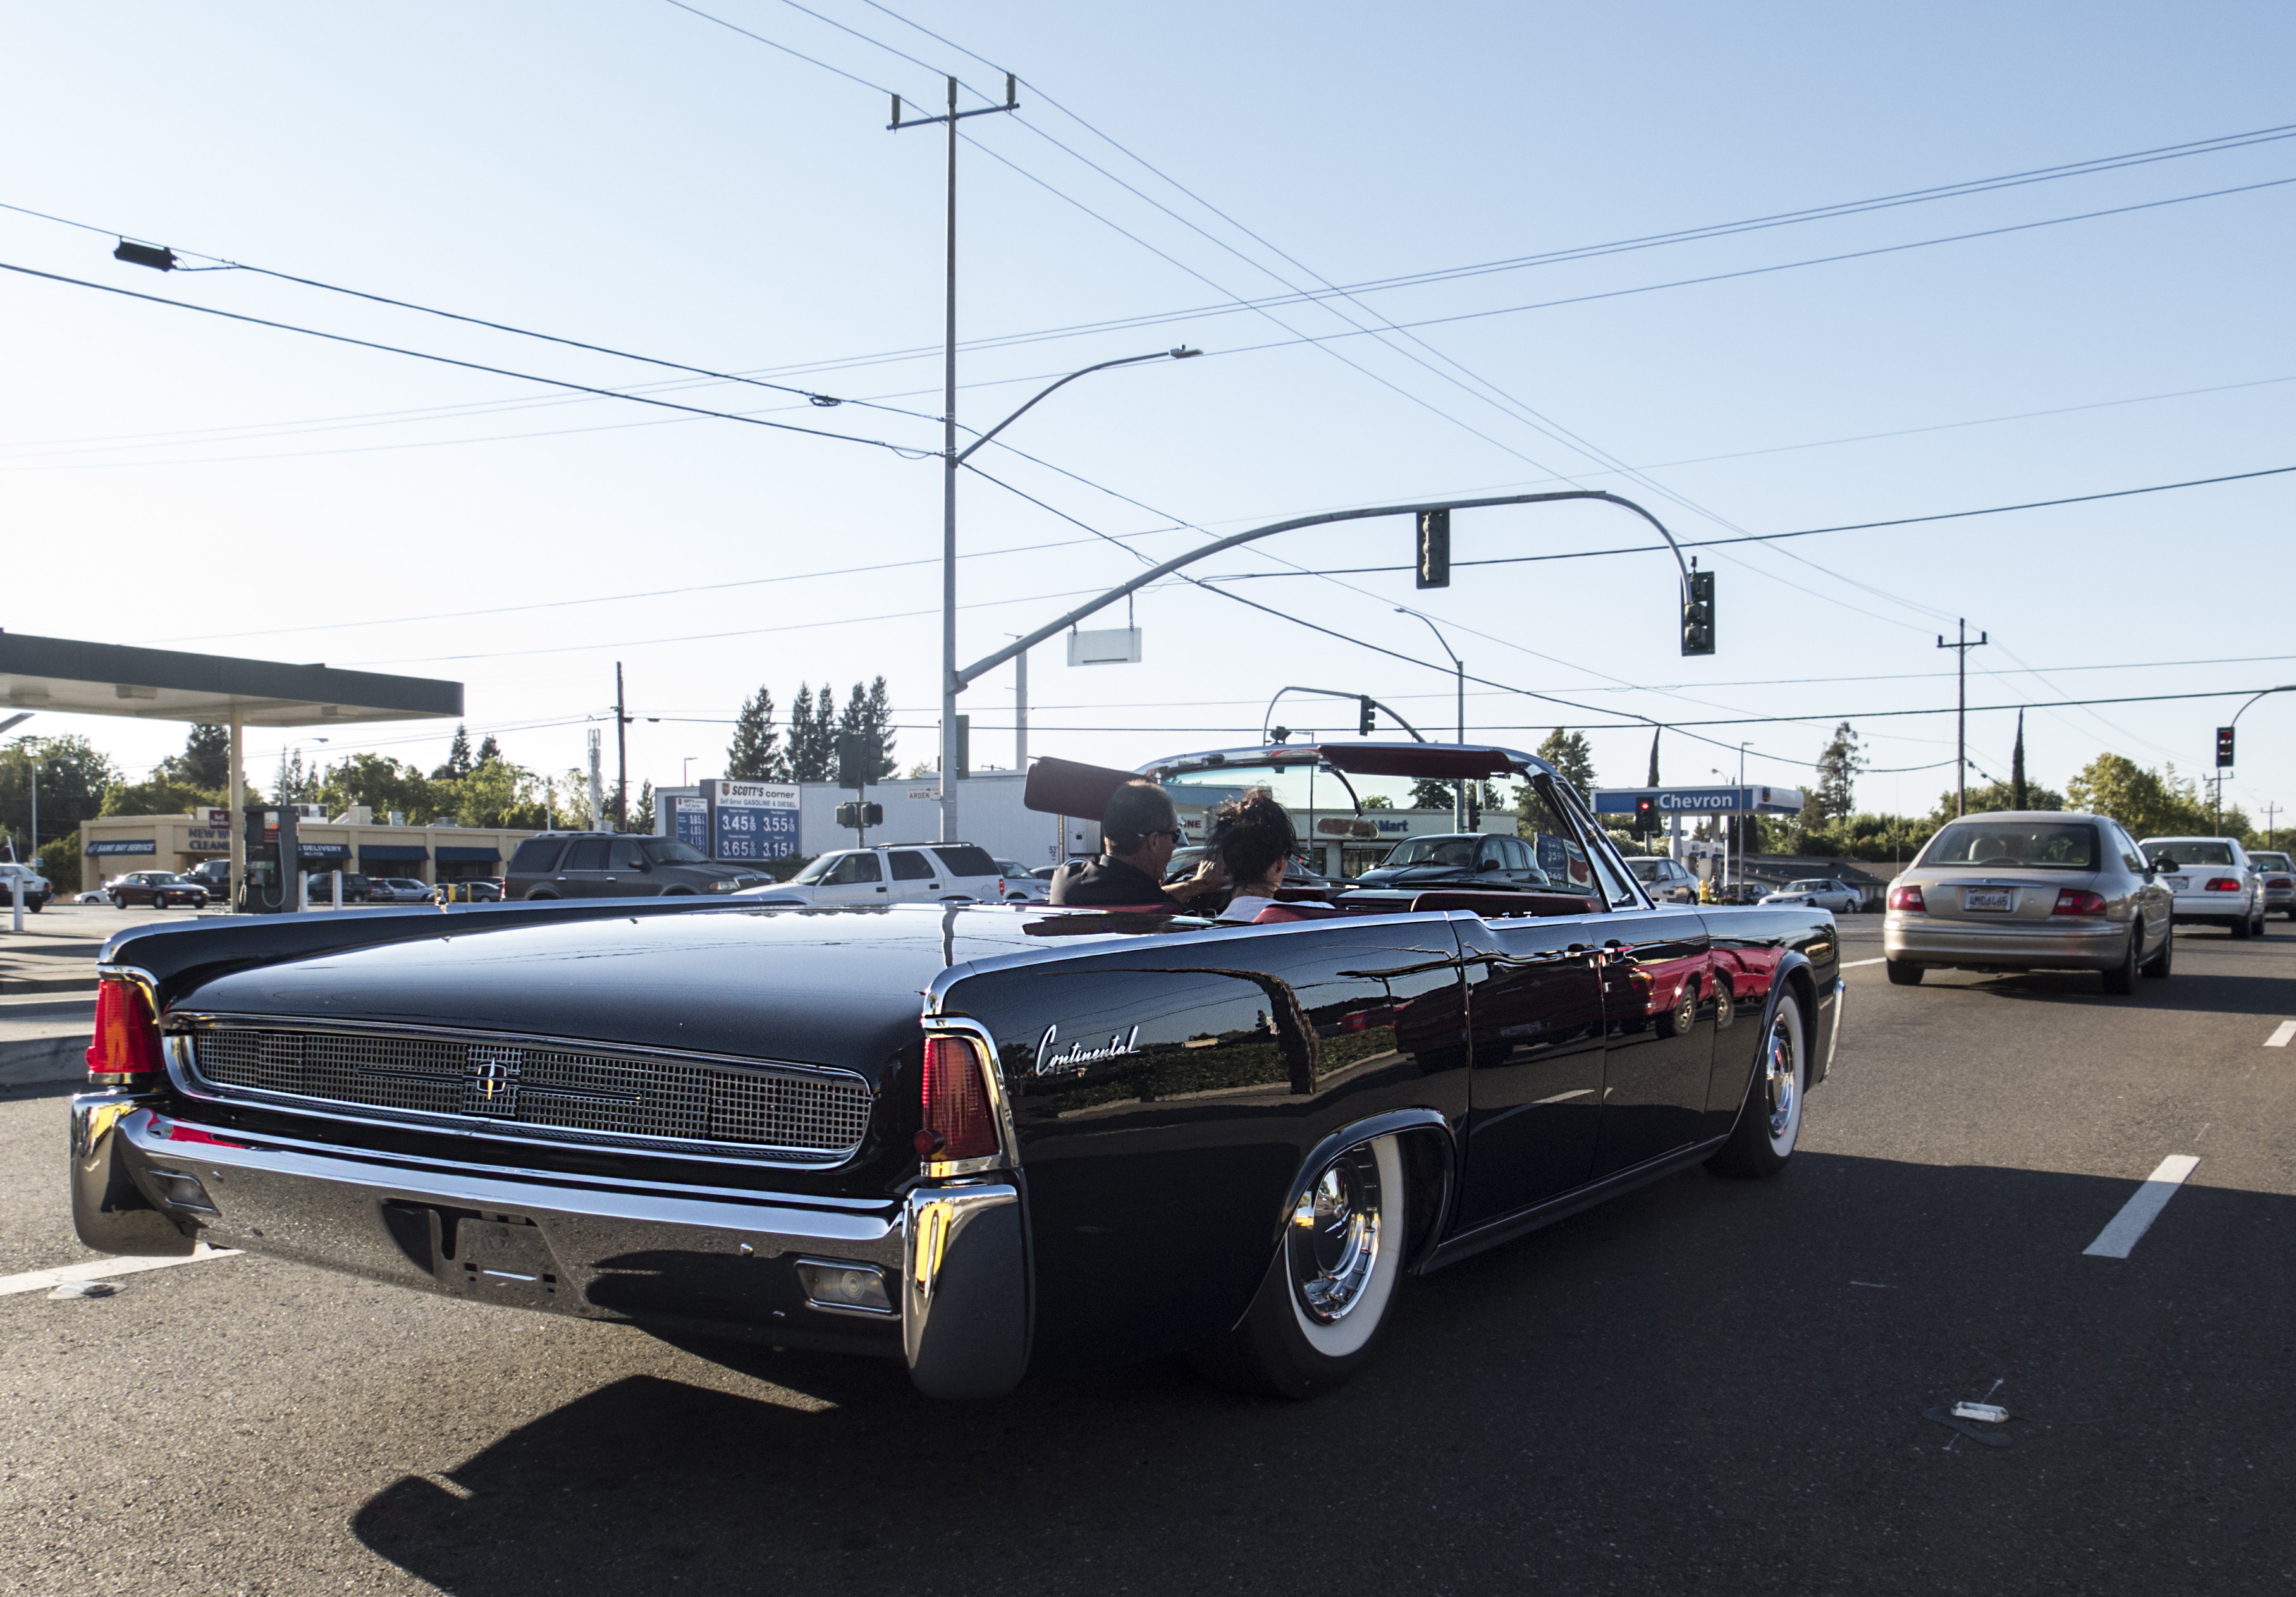
street, car, vehicle, black, motor vehicle, 2015, cool image, sedan, noir, paintitblack, lincoln, convertible, sacramento, 3652015imstillstanding, easternave, schwarzesauto, cochenegro, voiturenoire, lincoln continental, antique car, land vehicle, automobile make, automotive exterior, luxury vehicle, full size car